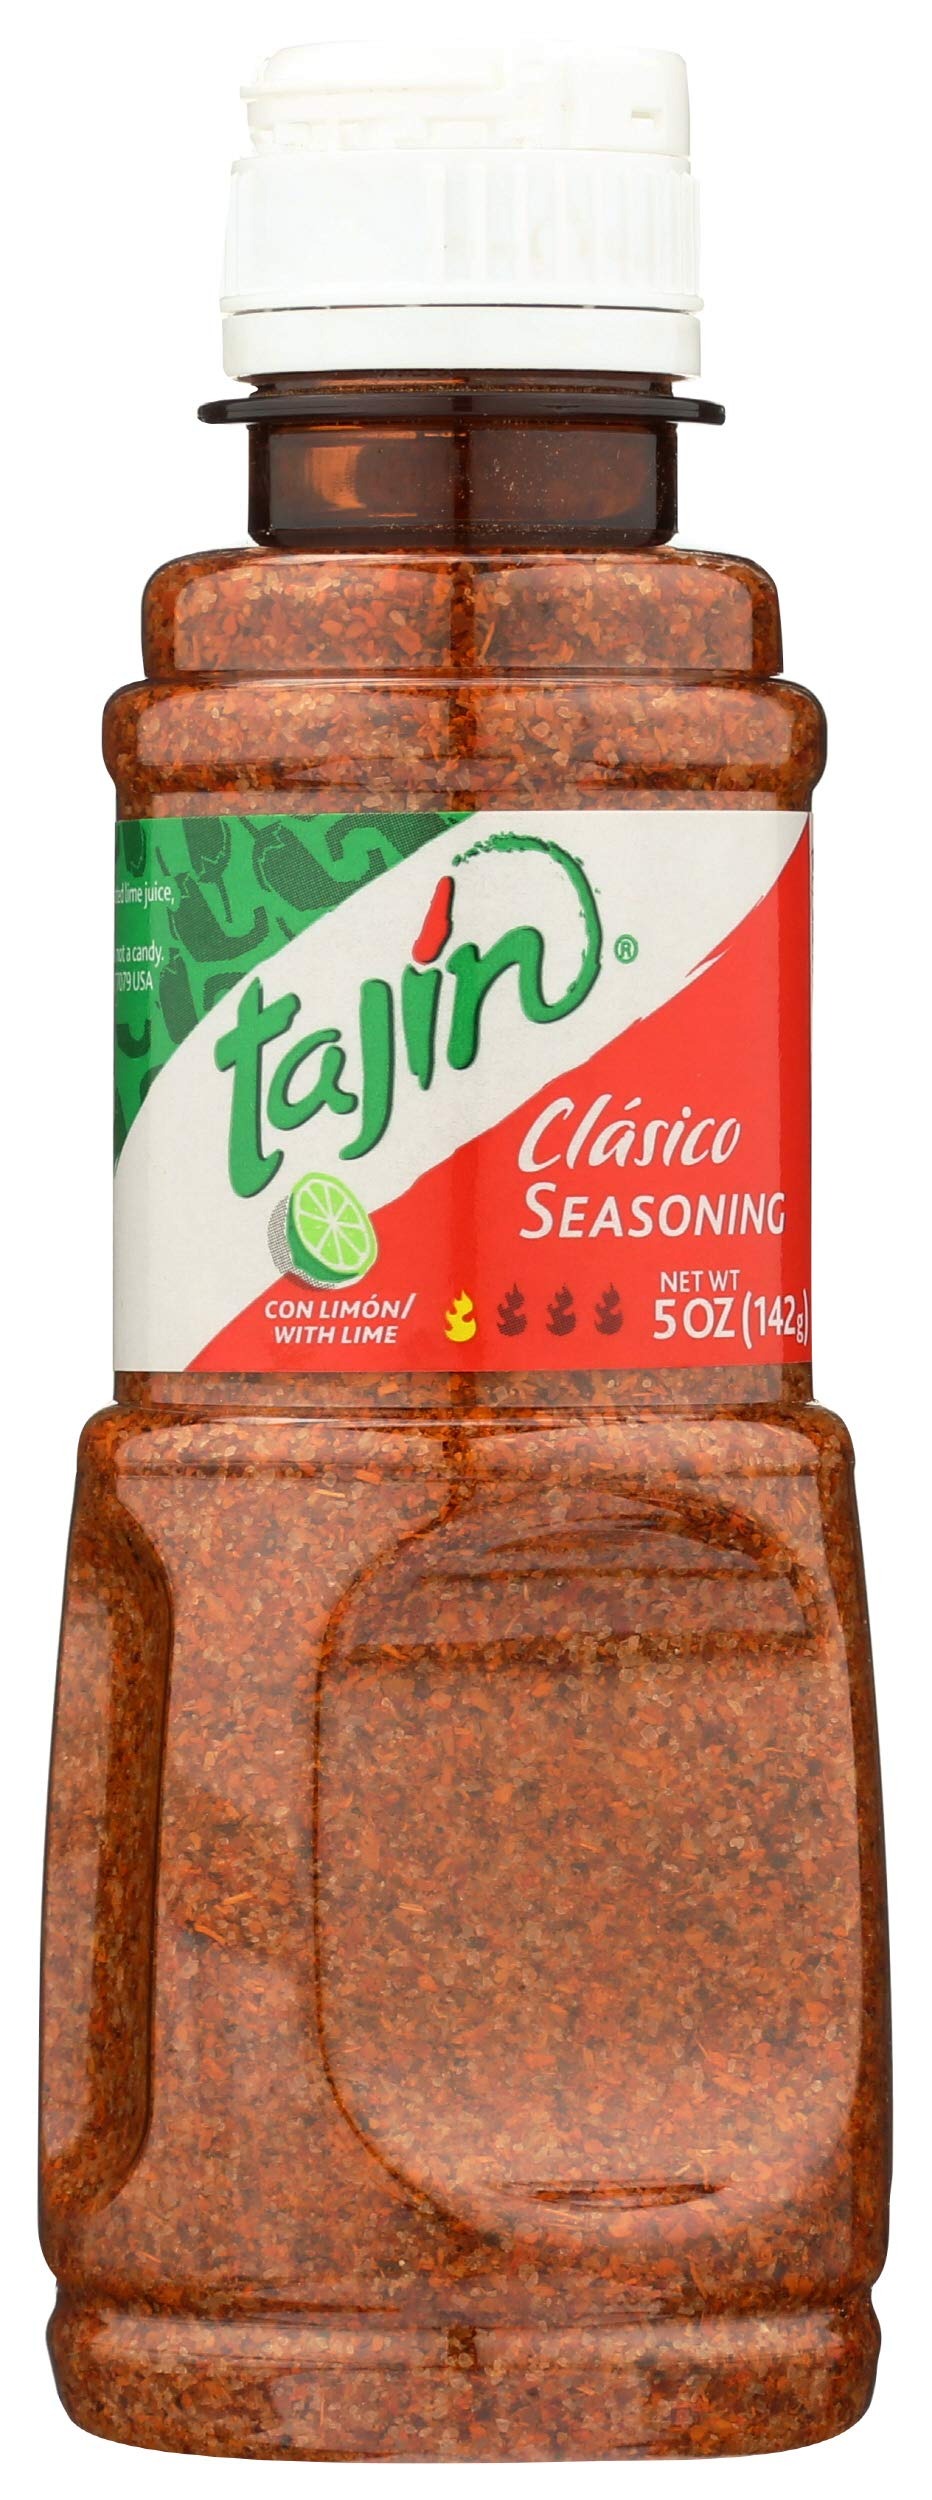
Item Name: Tajin, Clasico Seasoning for Fruits and Vegetables, 5 Oz
Bullet Point 1: Ideal for fruit and veggies, meat, poultry, salads, popcorn and drinks
Bullet Point 2: Mexican chilies with lime and salt
Bullet Point 3: Kosher
Value: 5.0
Unit: Ounce

Price: 3.49